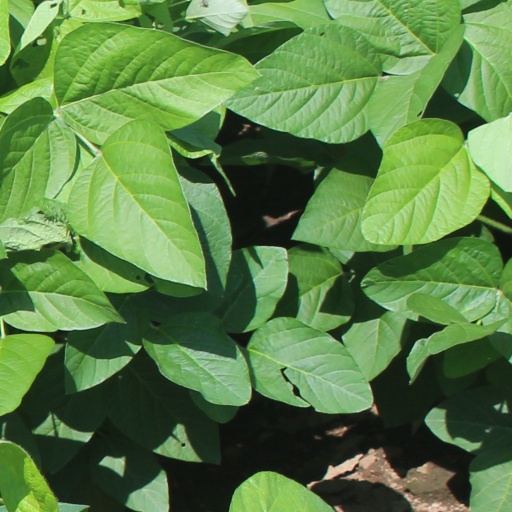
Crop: soybean